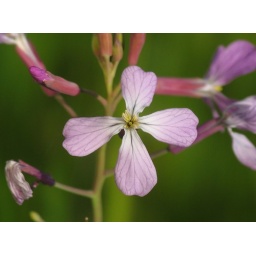
weed in the field across the street from my apartment